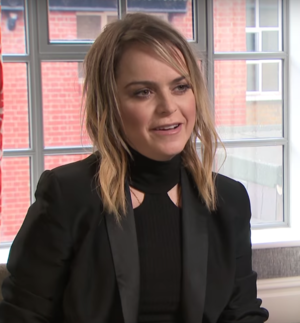
Taryn Manning est une actrice, compositrice-interprète et designer américaine.